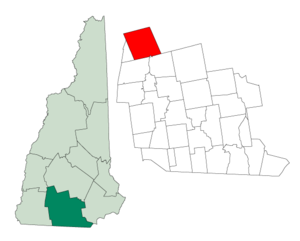
Hillsborough est une ville du Comté de Hillsborough dans le New Hampshire.